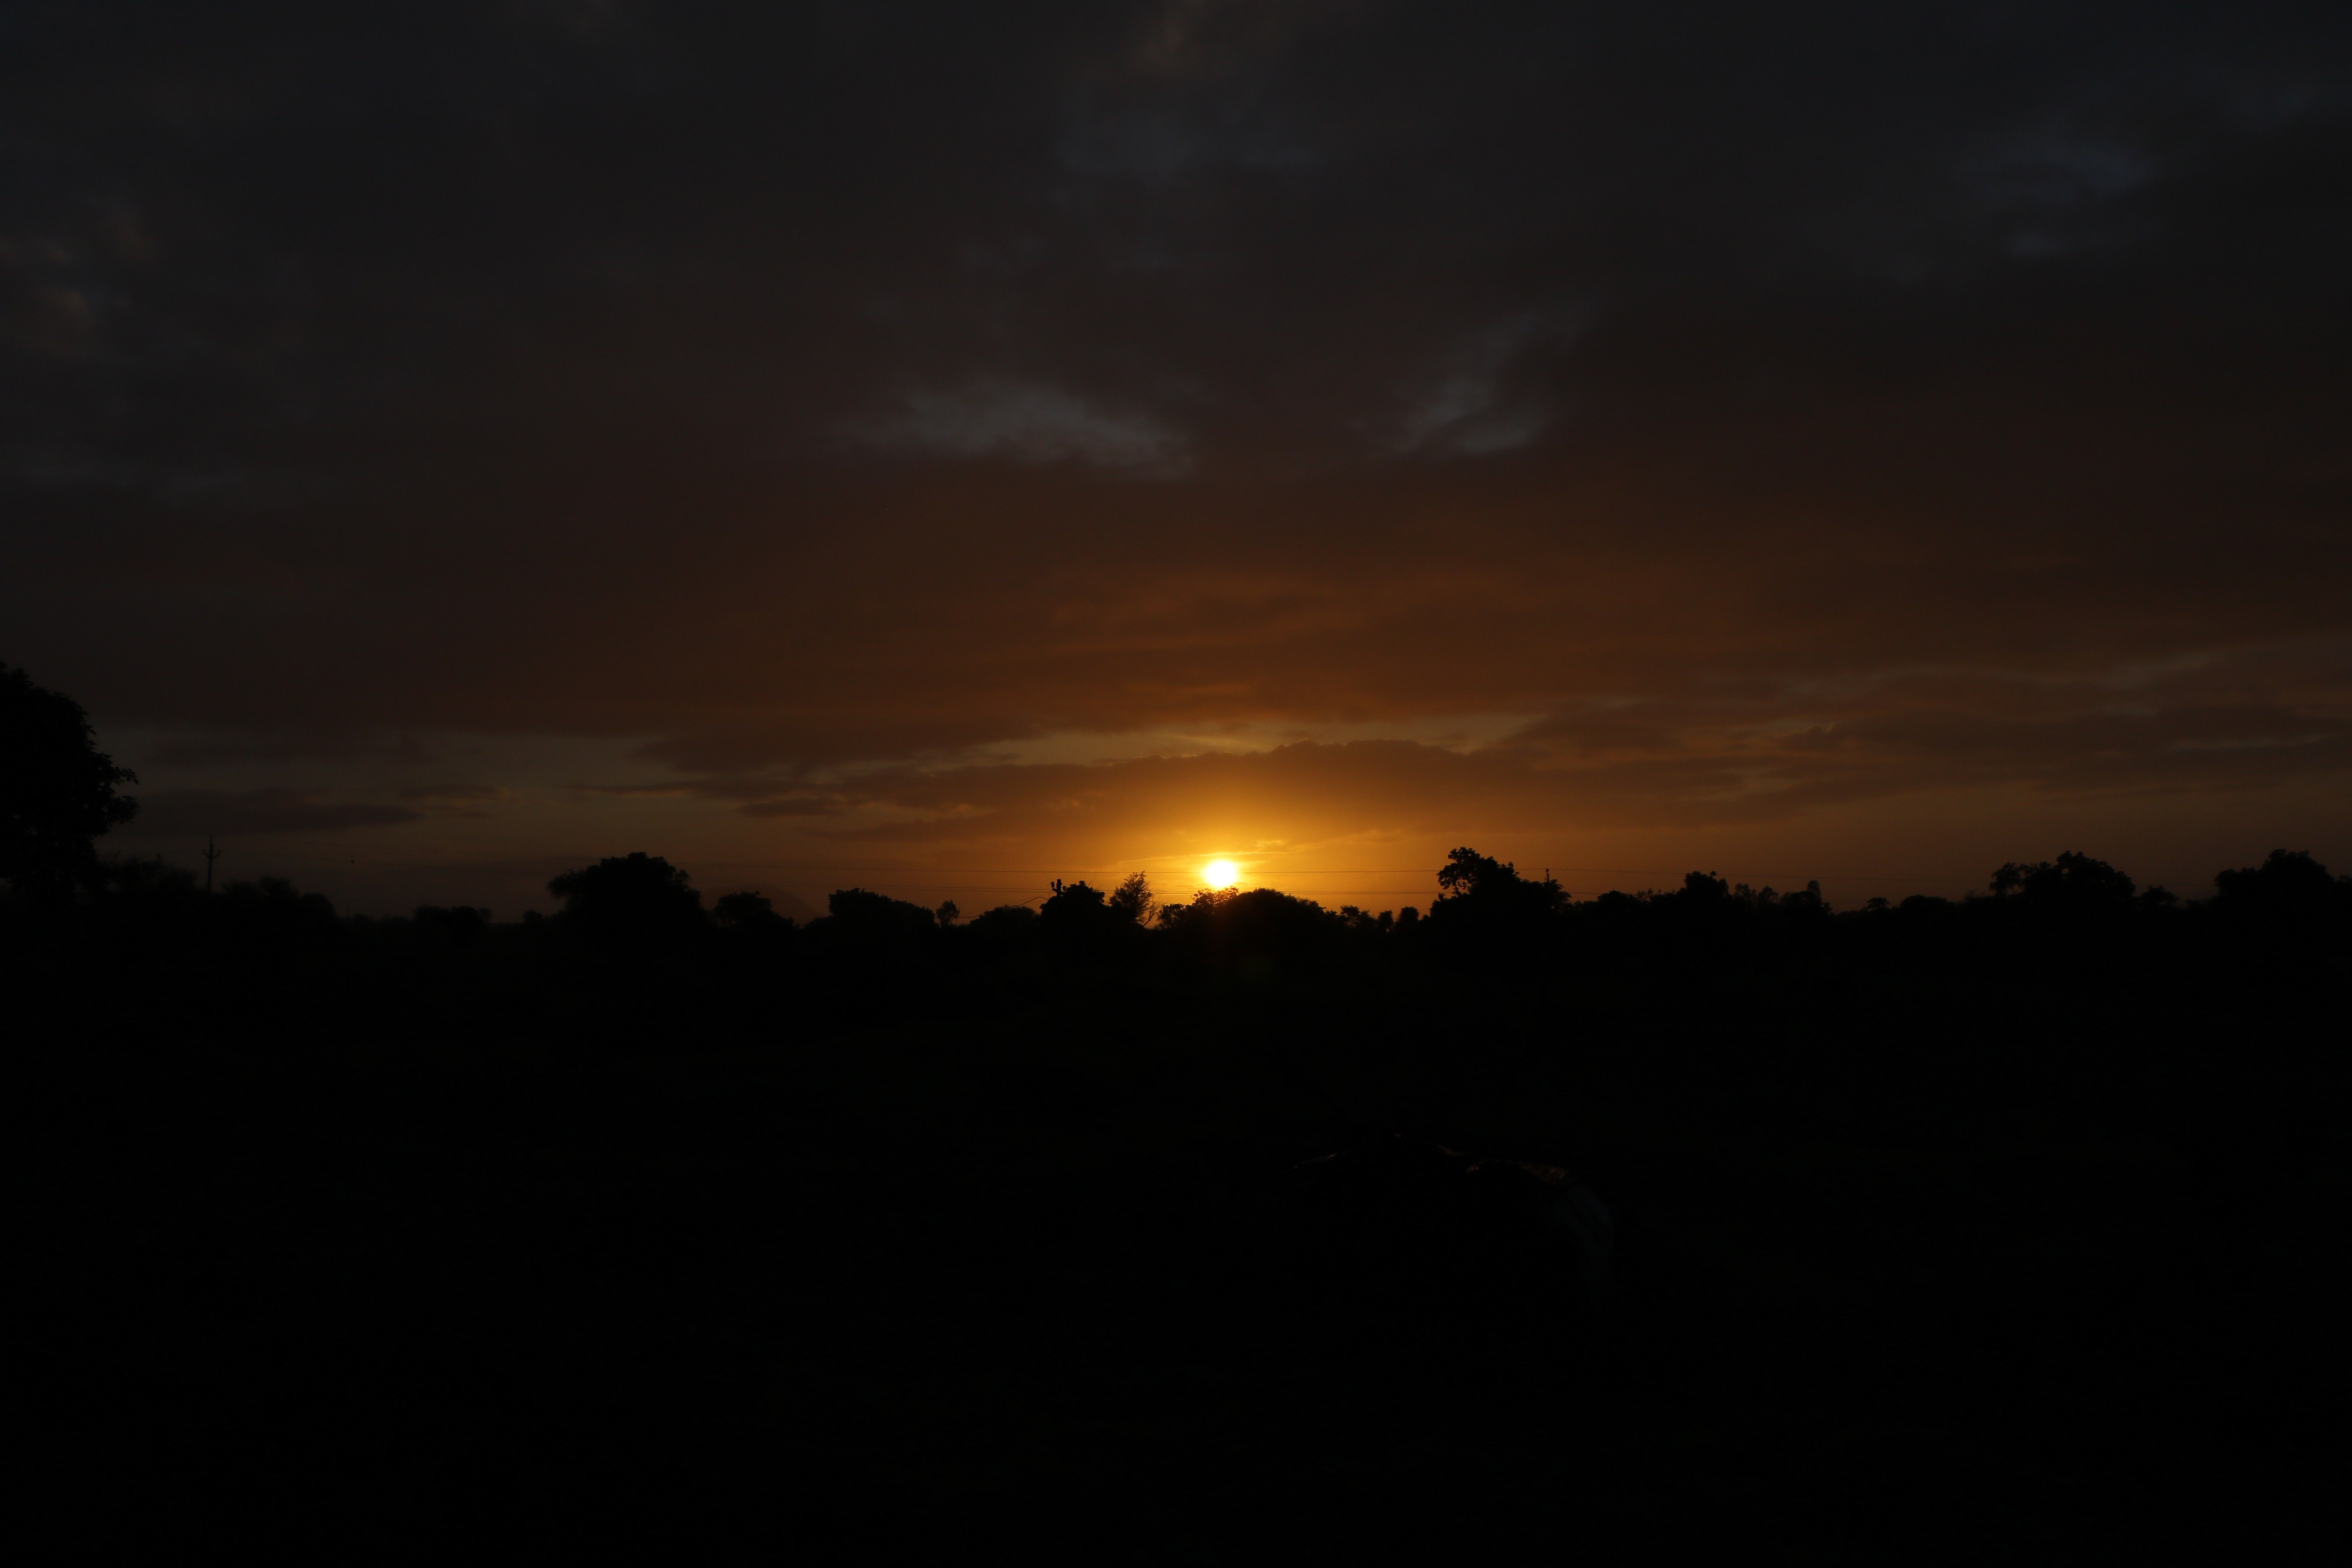
horizon, cloud, sky, sunrise, sunset, night, morning, dawn, atmosphere, dusk, evening, darkness, afterglow, red sky at morning